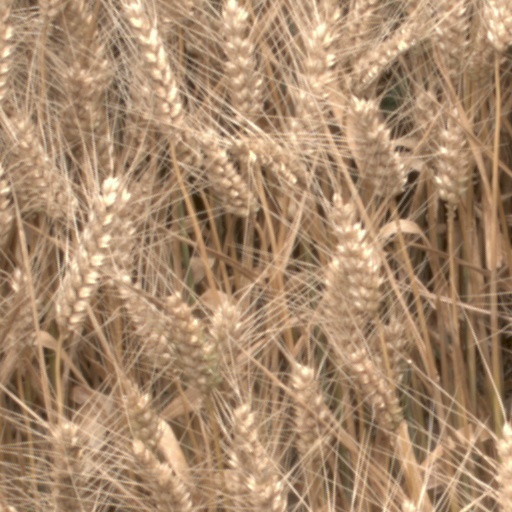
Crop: wheat